Giuseppe Gargani

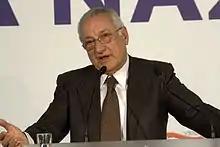
Giuseppe Gargani, 2010

Giuseppe Gargani (born 23 April 1935 in Morra De Sanctis) is an Italian politician, a lawyer and from 1999 to 2009 a Member of the European Parliament. He was elected on the Forza Italia ticket and sat with the European People's Party group. In the June 2009 elections Mr. Gargani came in 10th with 79,479 votes on the PdL list where only nine were elected.